Adiyozhukkukal

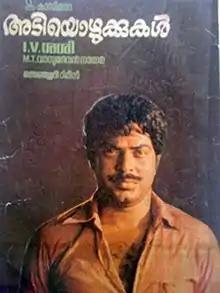
Theatrical release poster

Adiyozhukkukal is a 1984 Indian Malayalam-language drama film directed by I. V. Sasi and written by M. T. Vasudevan Nair, starring Mammootty, Mohanlal, Seema, Balan K. Nair, Vincent, and Rahman. The film was produced by Raju Mathew under the banner of Casino and was distributed by Century Films.